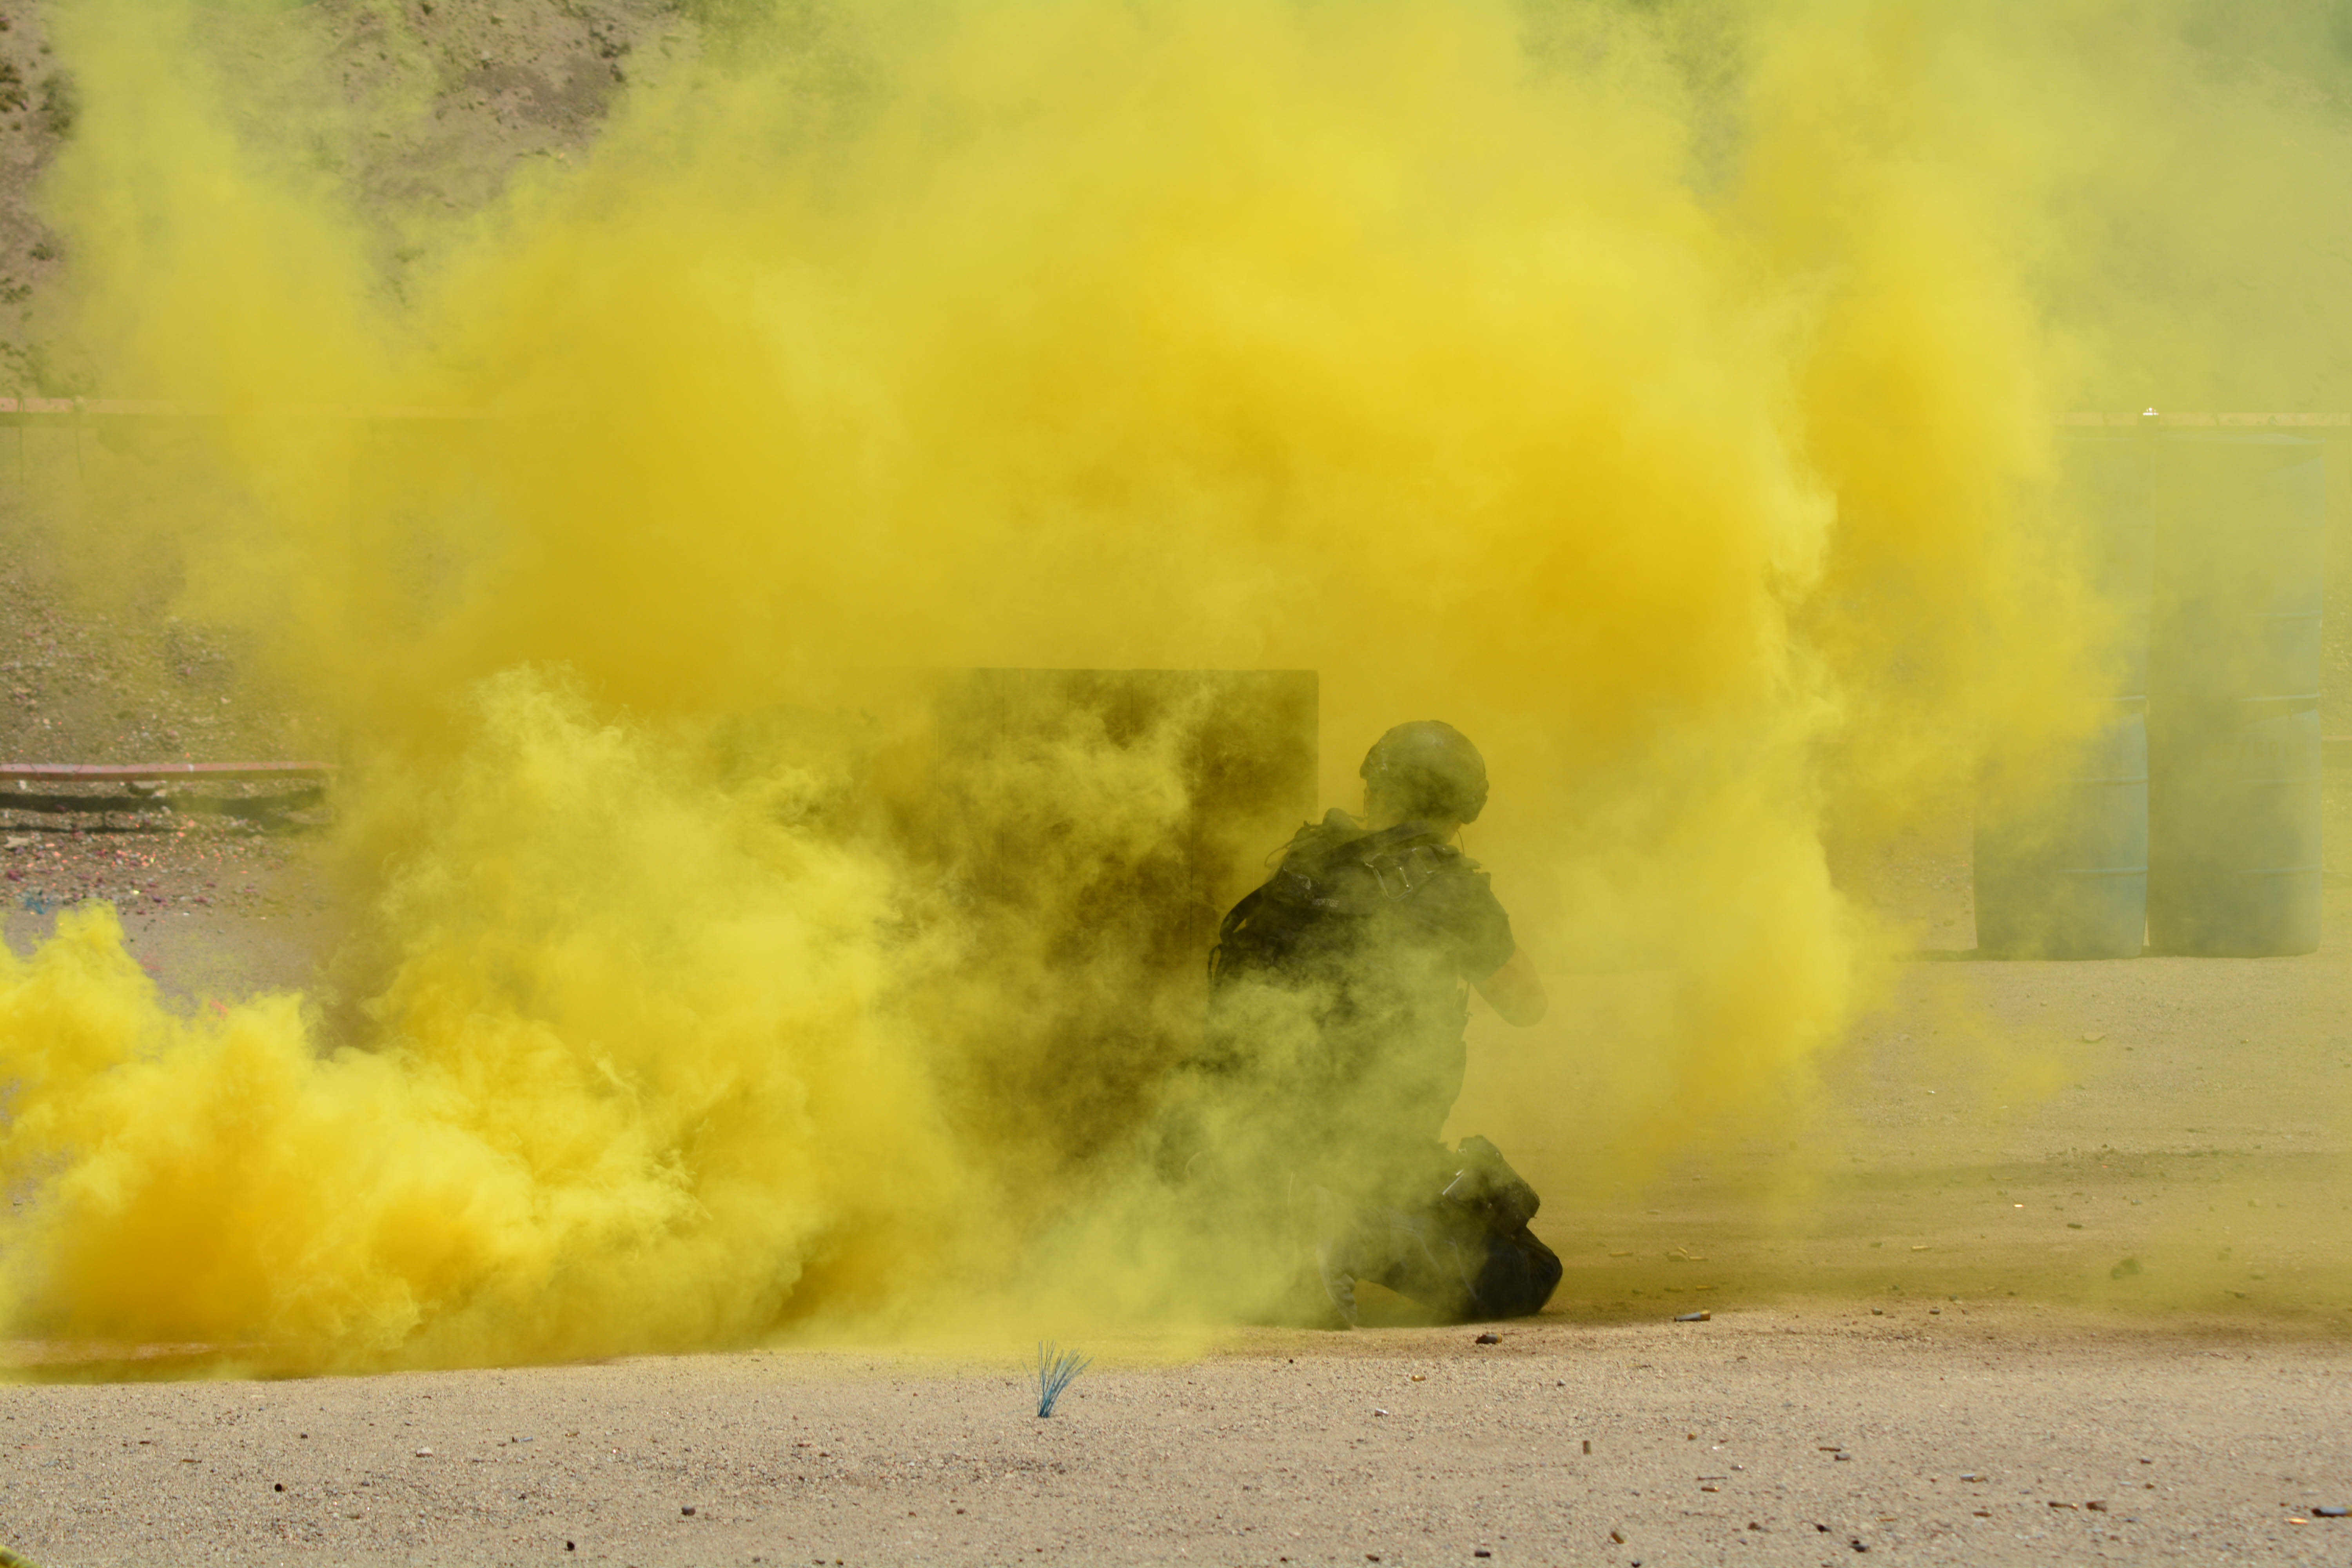
smoke, fire, yellow, explosion, atmospheric phenomenon, atmosphere of earth